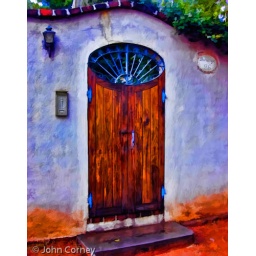
Red door to house in Alamos. &lt;a rel="nofollow"&gt;Purchase a print&lt;/a&gt;